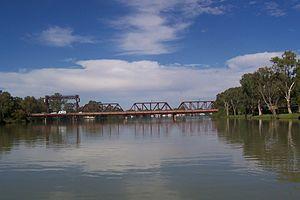
Cet article recense les zones humides d'Australie concernées par la convention de Ramsar.
Paringa est une ville de la région de Riverland en Australie-Méridionale.
Le pont de Paringa, du nom de la commune éponyme, est situé à 261 km au Nord-Est de Adélaïde sur le fleuve Murray, dans le sud de l'Australie.